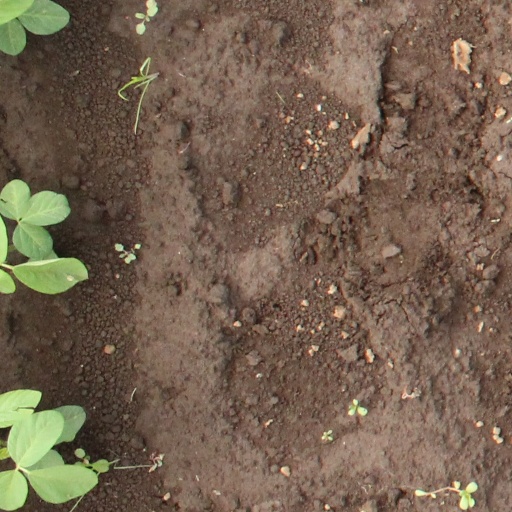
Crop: soybean